Constance, Duchess of Wodzisław

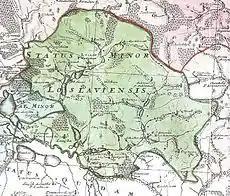
Duchy of Wodzisław ("Ducatus Loslensis"), according to a 15th-century map.

Following the hypothesis who identified Constance as the daughter of Wladysław of Opole, after she was repudiated by her husband came to Racibórz at the side of her brothers Mieszko I and Przemysław. Probably because she lived in that district was called "Duchess of Racibórz" in the Papal letter of 22 September 1321, in which Duke Władysław of Oświęcim and his wife Euphrosyne of Płock received the right to choose their own confessor. The issue is determined how long Constance stayed in Racibórz. According to one theory, shortly after her arrival, Mieszko I gave to Constance the district of Wodzisław as her own Duchy during her lifetime. Another hypothesis assumes that Constance resided in Racibórz until the death of Anna of Czersk (aft. 13 July 1324), Przemysław's widow, who received Wodzisław as her dower. Then Duke Leszek of Racibórz (son of Przemysław and Anna) gave Constance the domain over Wodzisław, a fact who is easier to explain, if Constance was his sister and not his aunt.